HMS Warspite (1807)

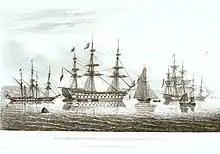
The Lord High Admiral returning from his inspection of the "Warspite" on 31 July 1827 by Henry Moses

After a long delay due to shortage of timber, "Warspite" was launched on 16 November 1807 at Chatham and commissioned by Sir Henry Blackwood, Admiral Lord Nelson's 'favourite frigate captain'. She was designed by Sir John Henslow as one of the large class 74s, and was the second, and last, ship of a class of two (the other being ). As a large '74', she carried 24-pounder guns on her upper gun deck instead of the 18 pdrs found on the middling and common class 74s.